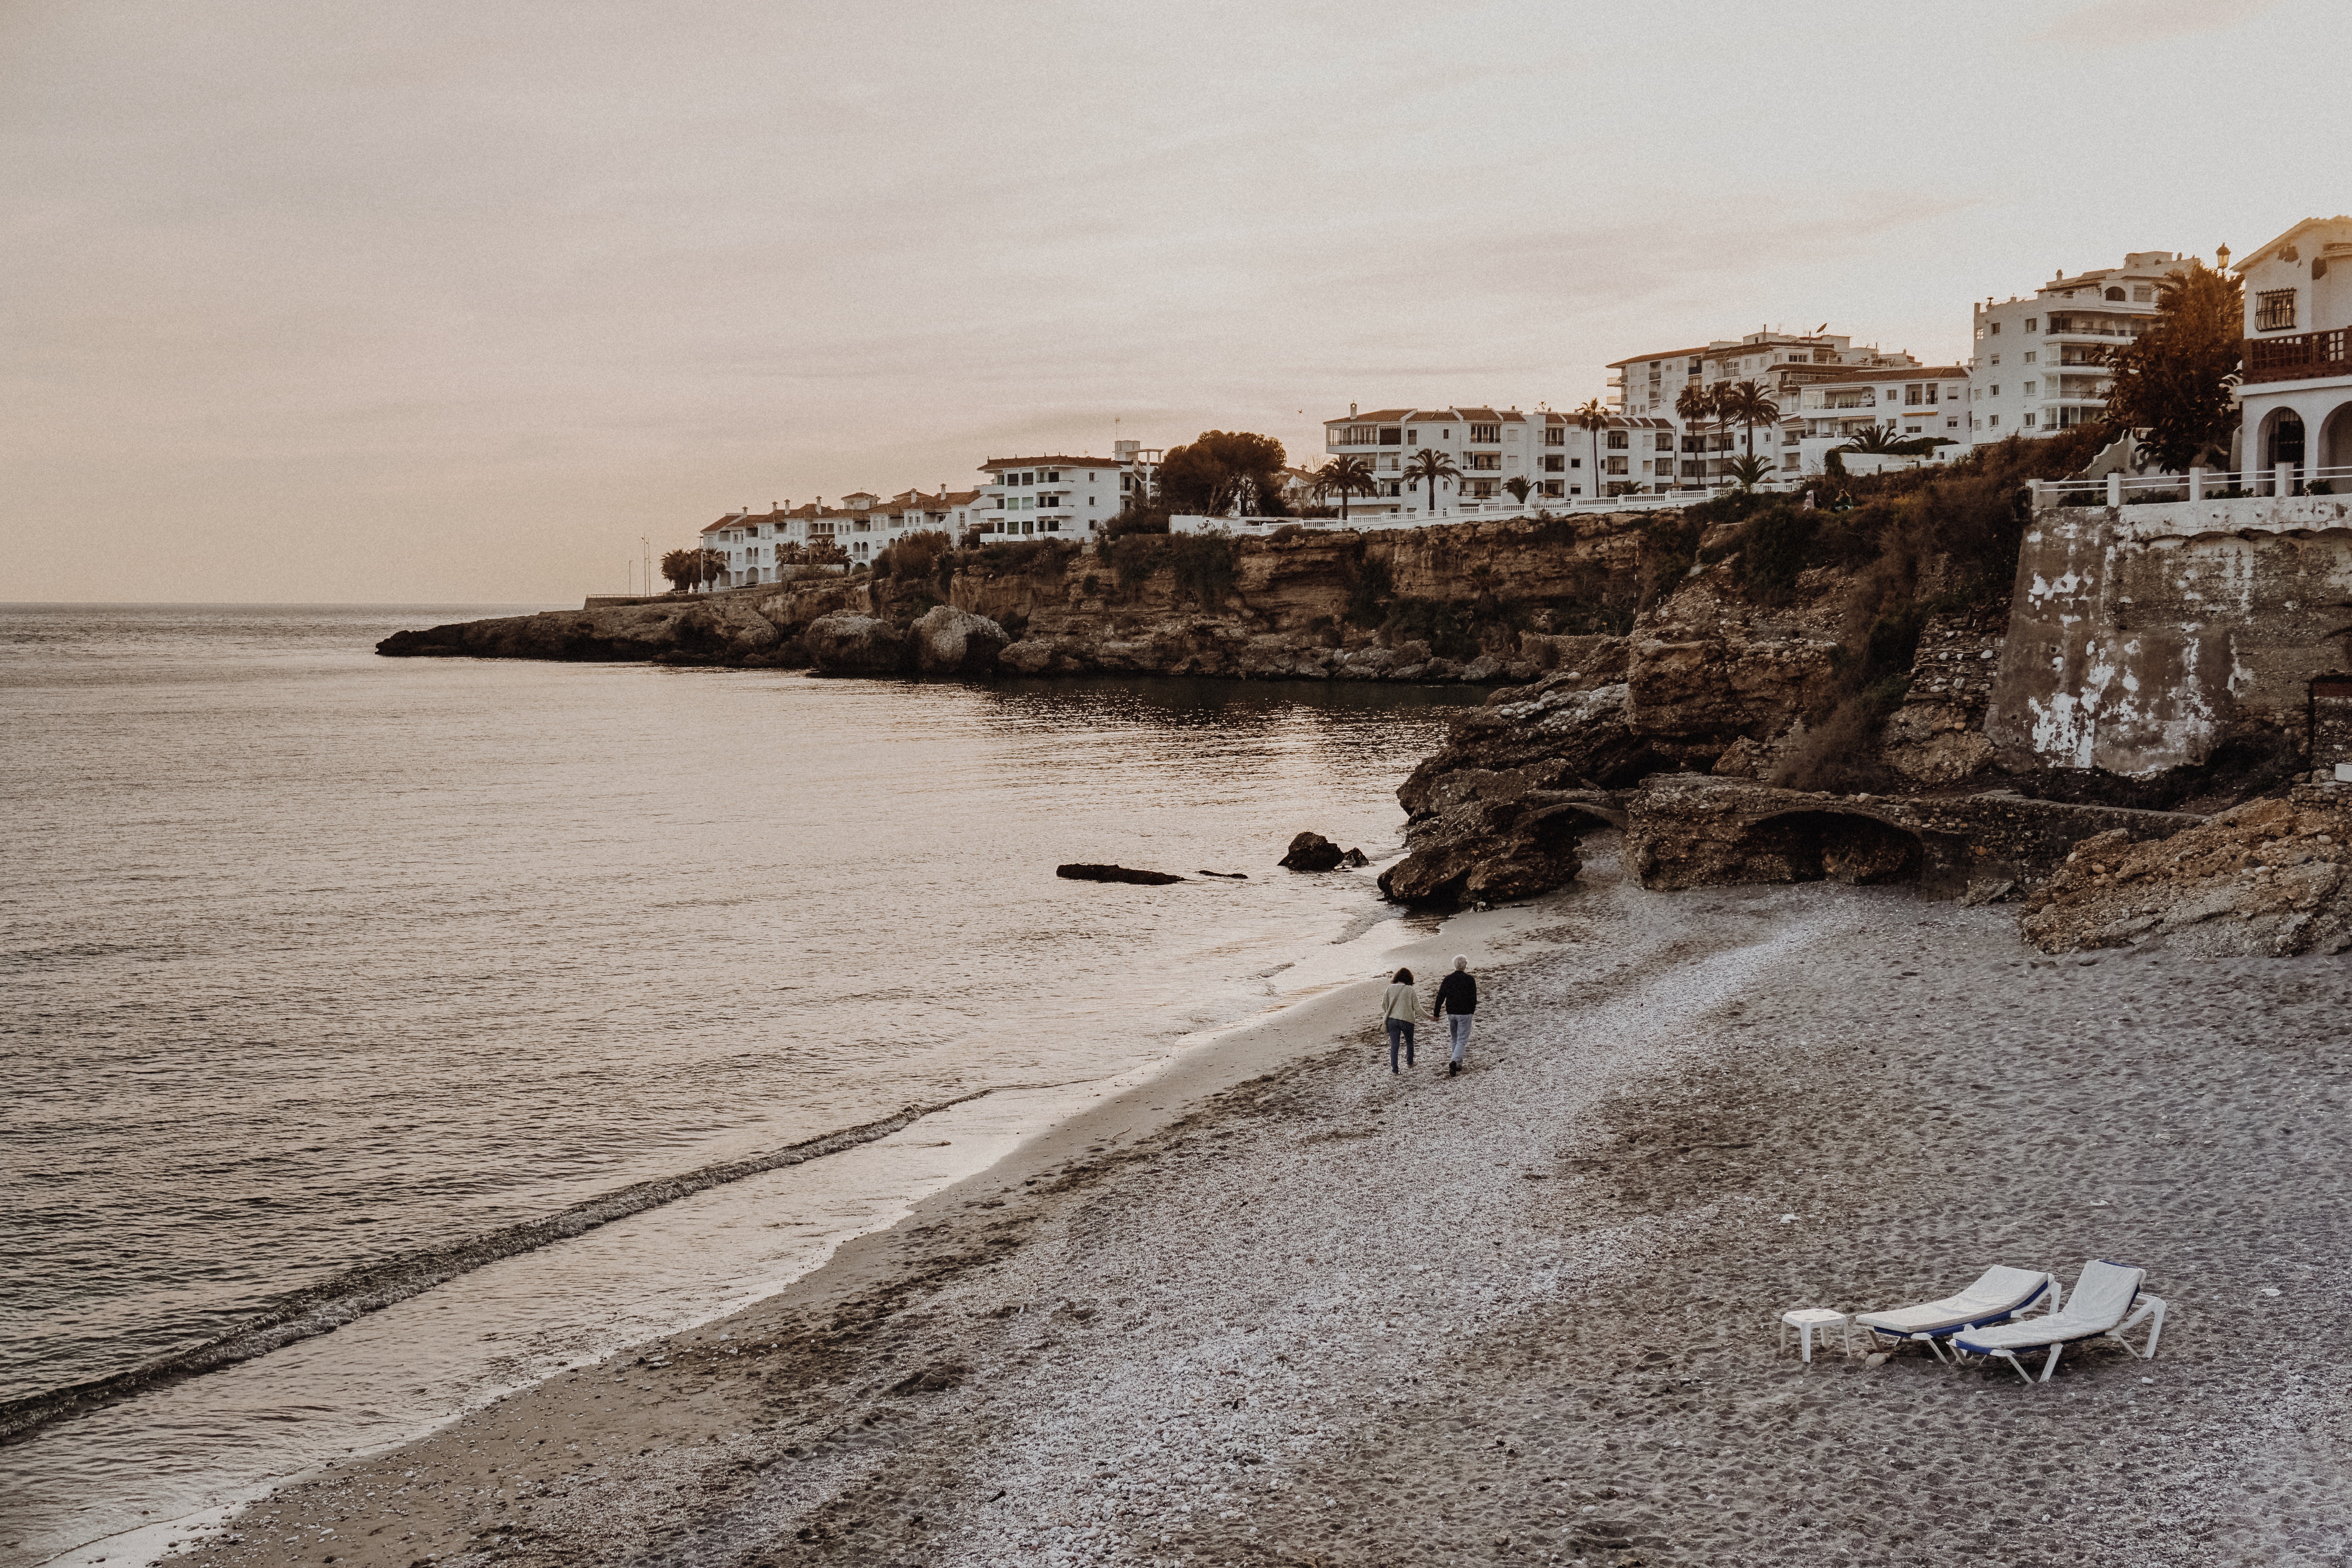
body of water, coast, sea, shore, sky, beach, coastal and oceanic landforms, cliff, ocean, headland, water, black and white, rock, promontory, calm, tourism, terrain, photography, bay, monochrome photography, monochrome, horizon, klippe, vacation, cloud, landscape, wind wave, wave